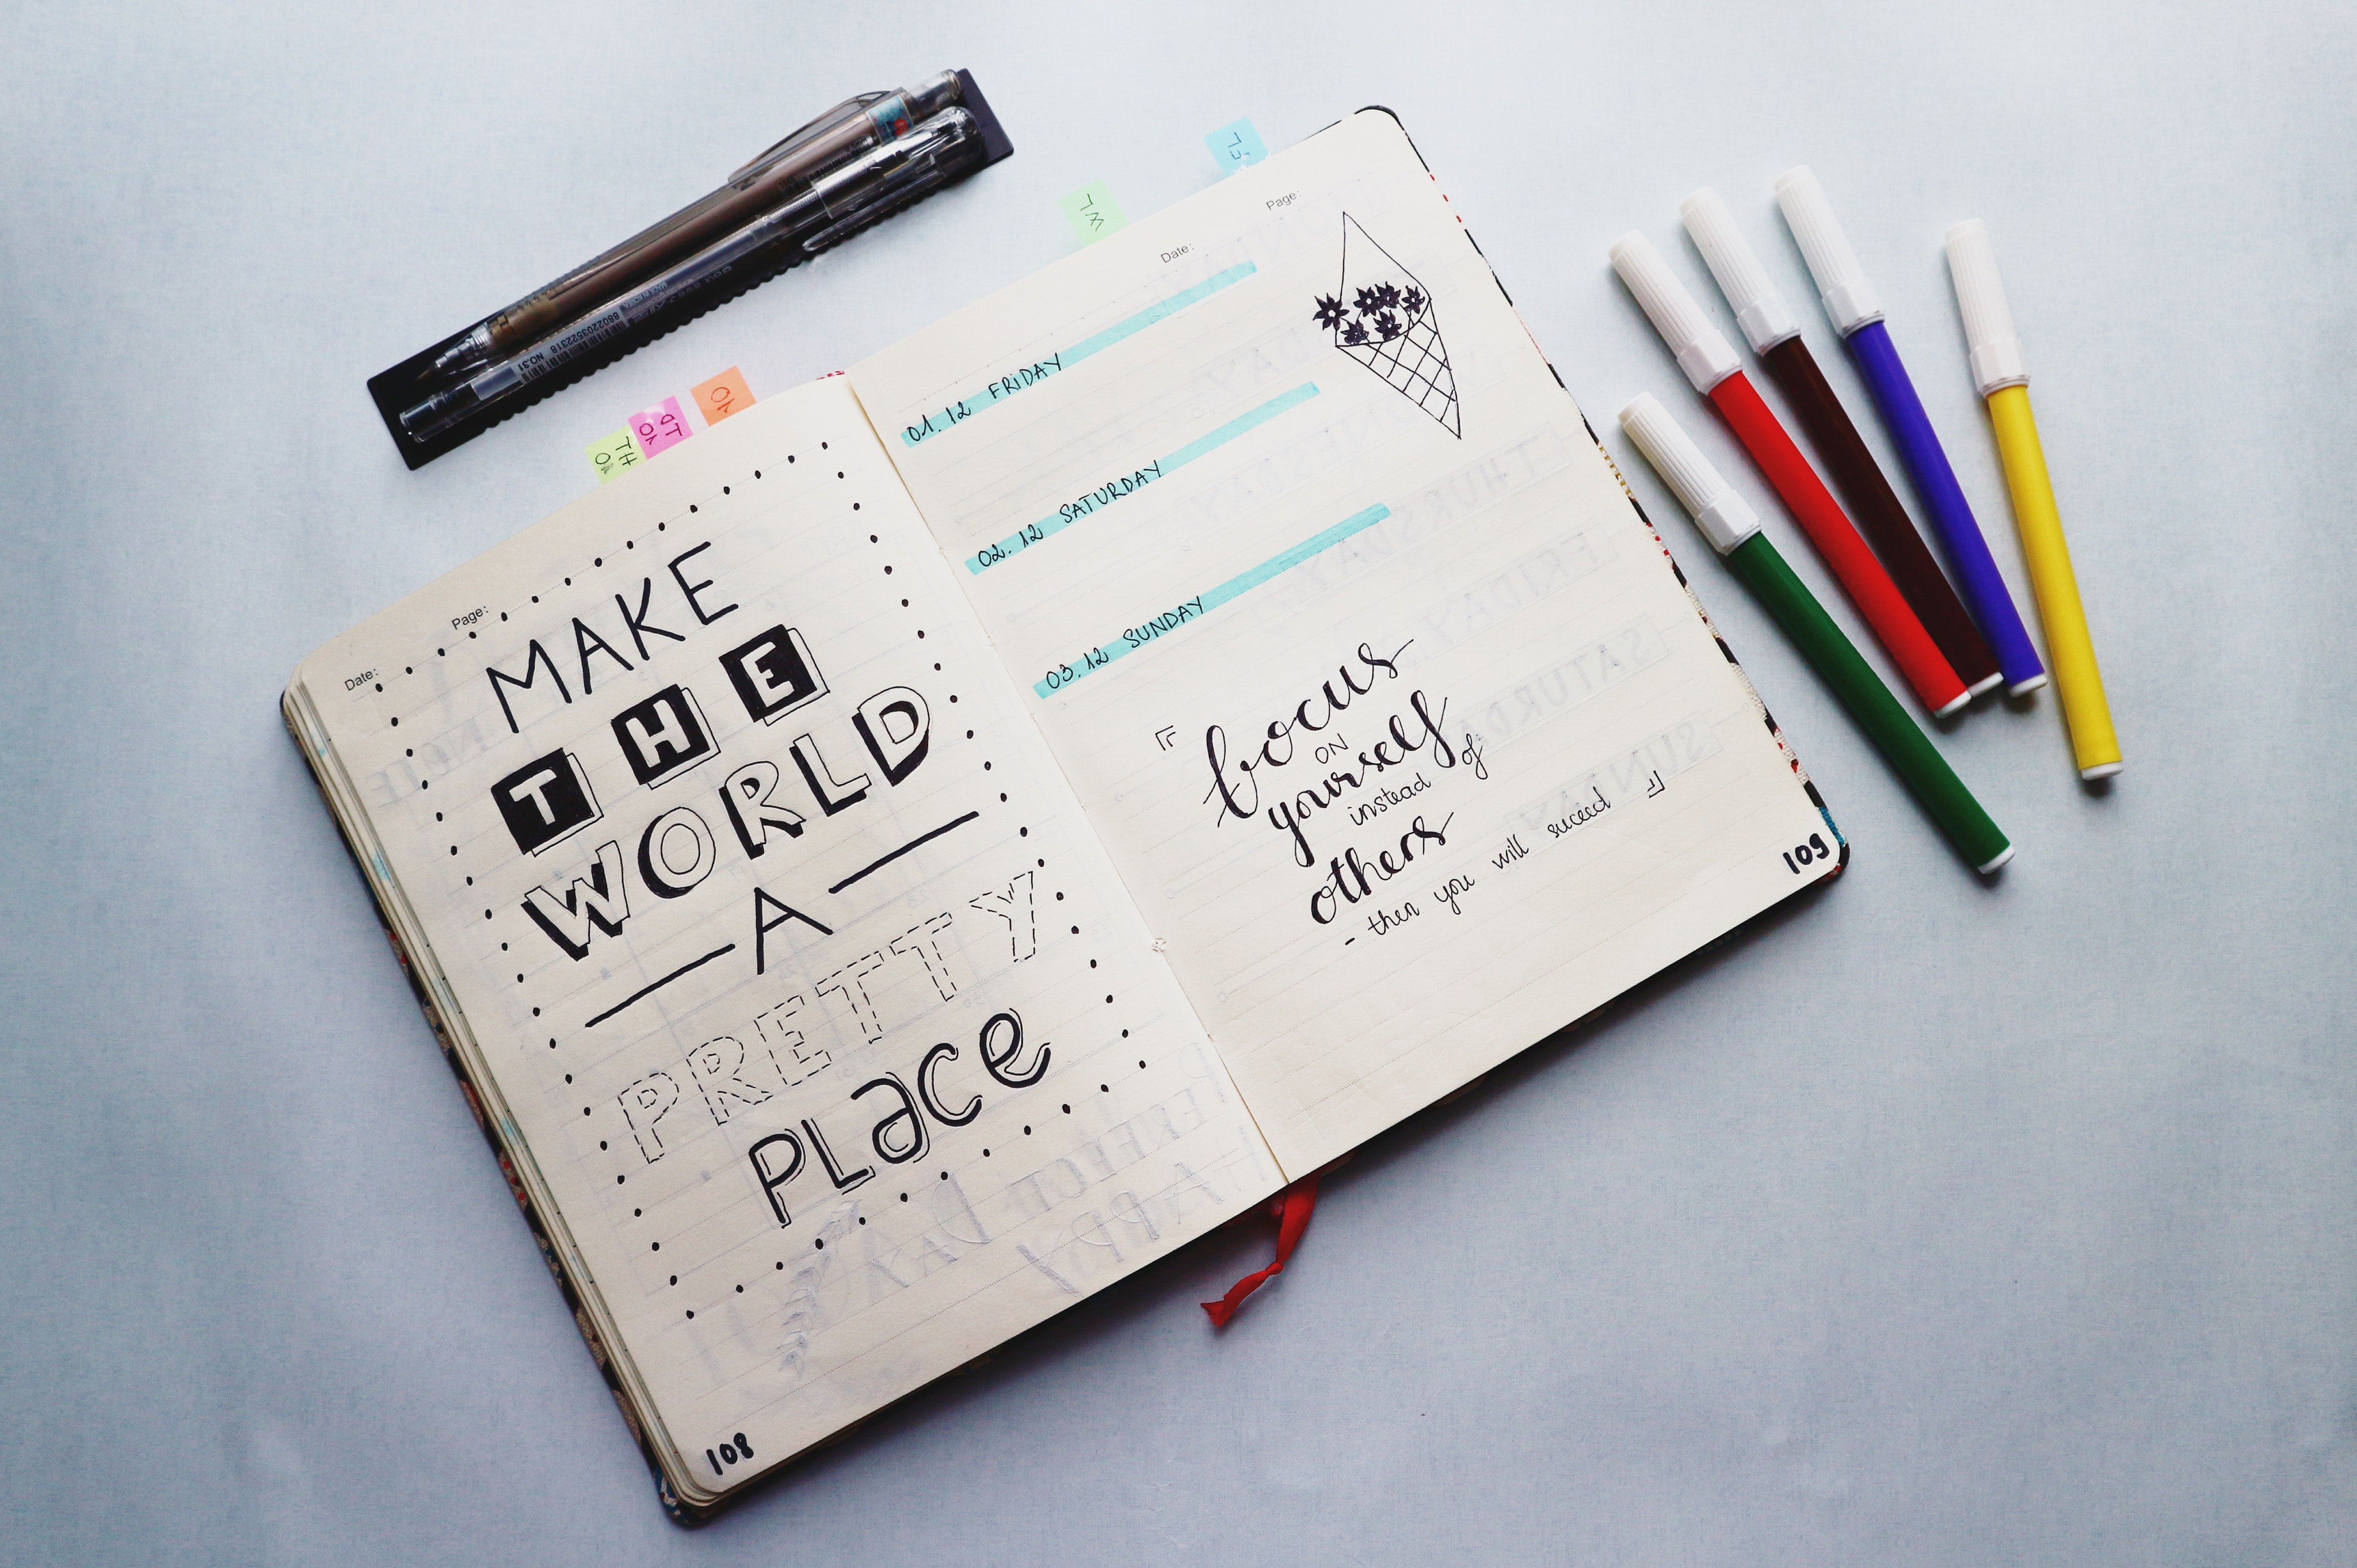
font